Florida State Seminoles women's basketball

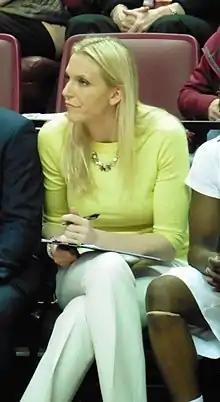
Current head coach, Brooke Wyckoff

Florida State has appeared in the National Women's Invitation Tournament's National Championship game once, in 1982. The Seminoles, coached by Jan Dykehouse-Allen, lost to Oregon State, 76–60, at the Amarillo Civic Center in Amarillo, Texas.